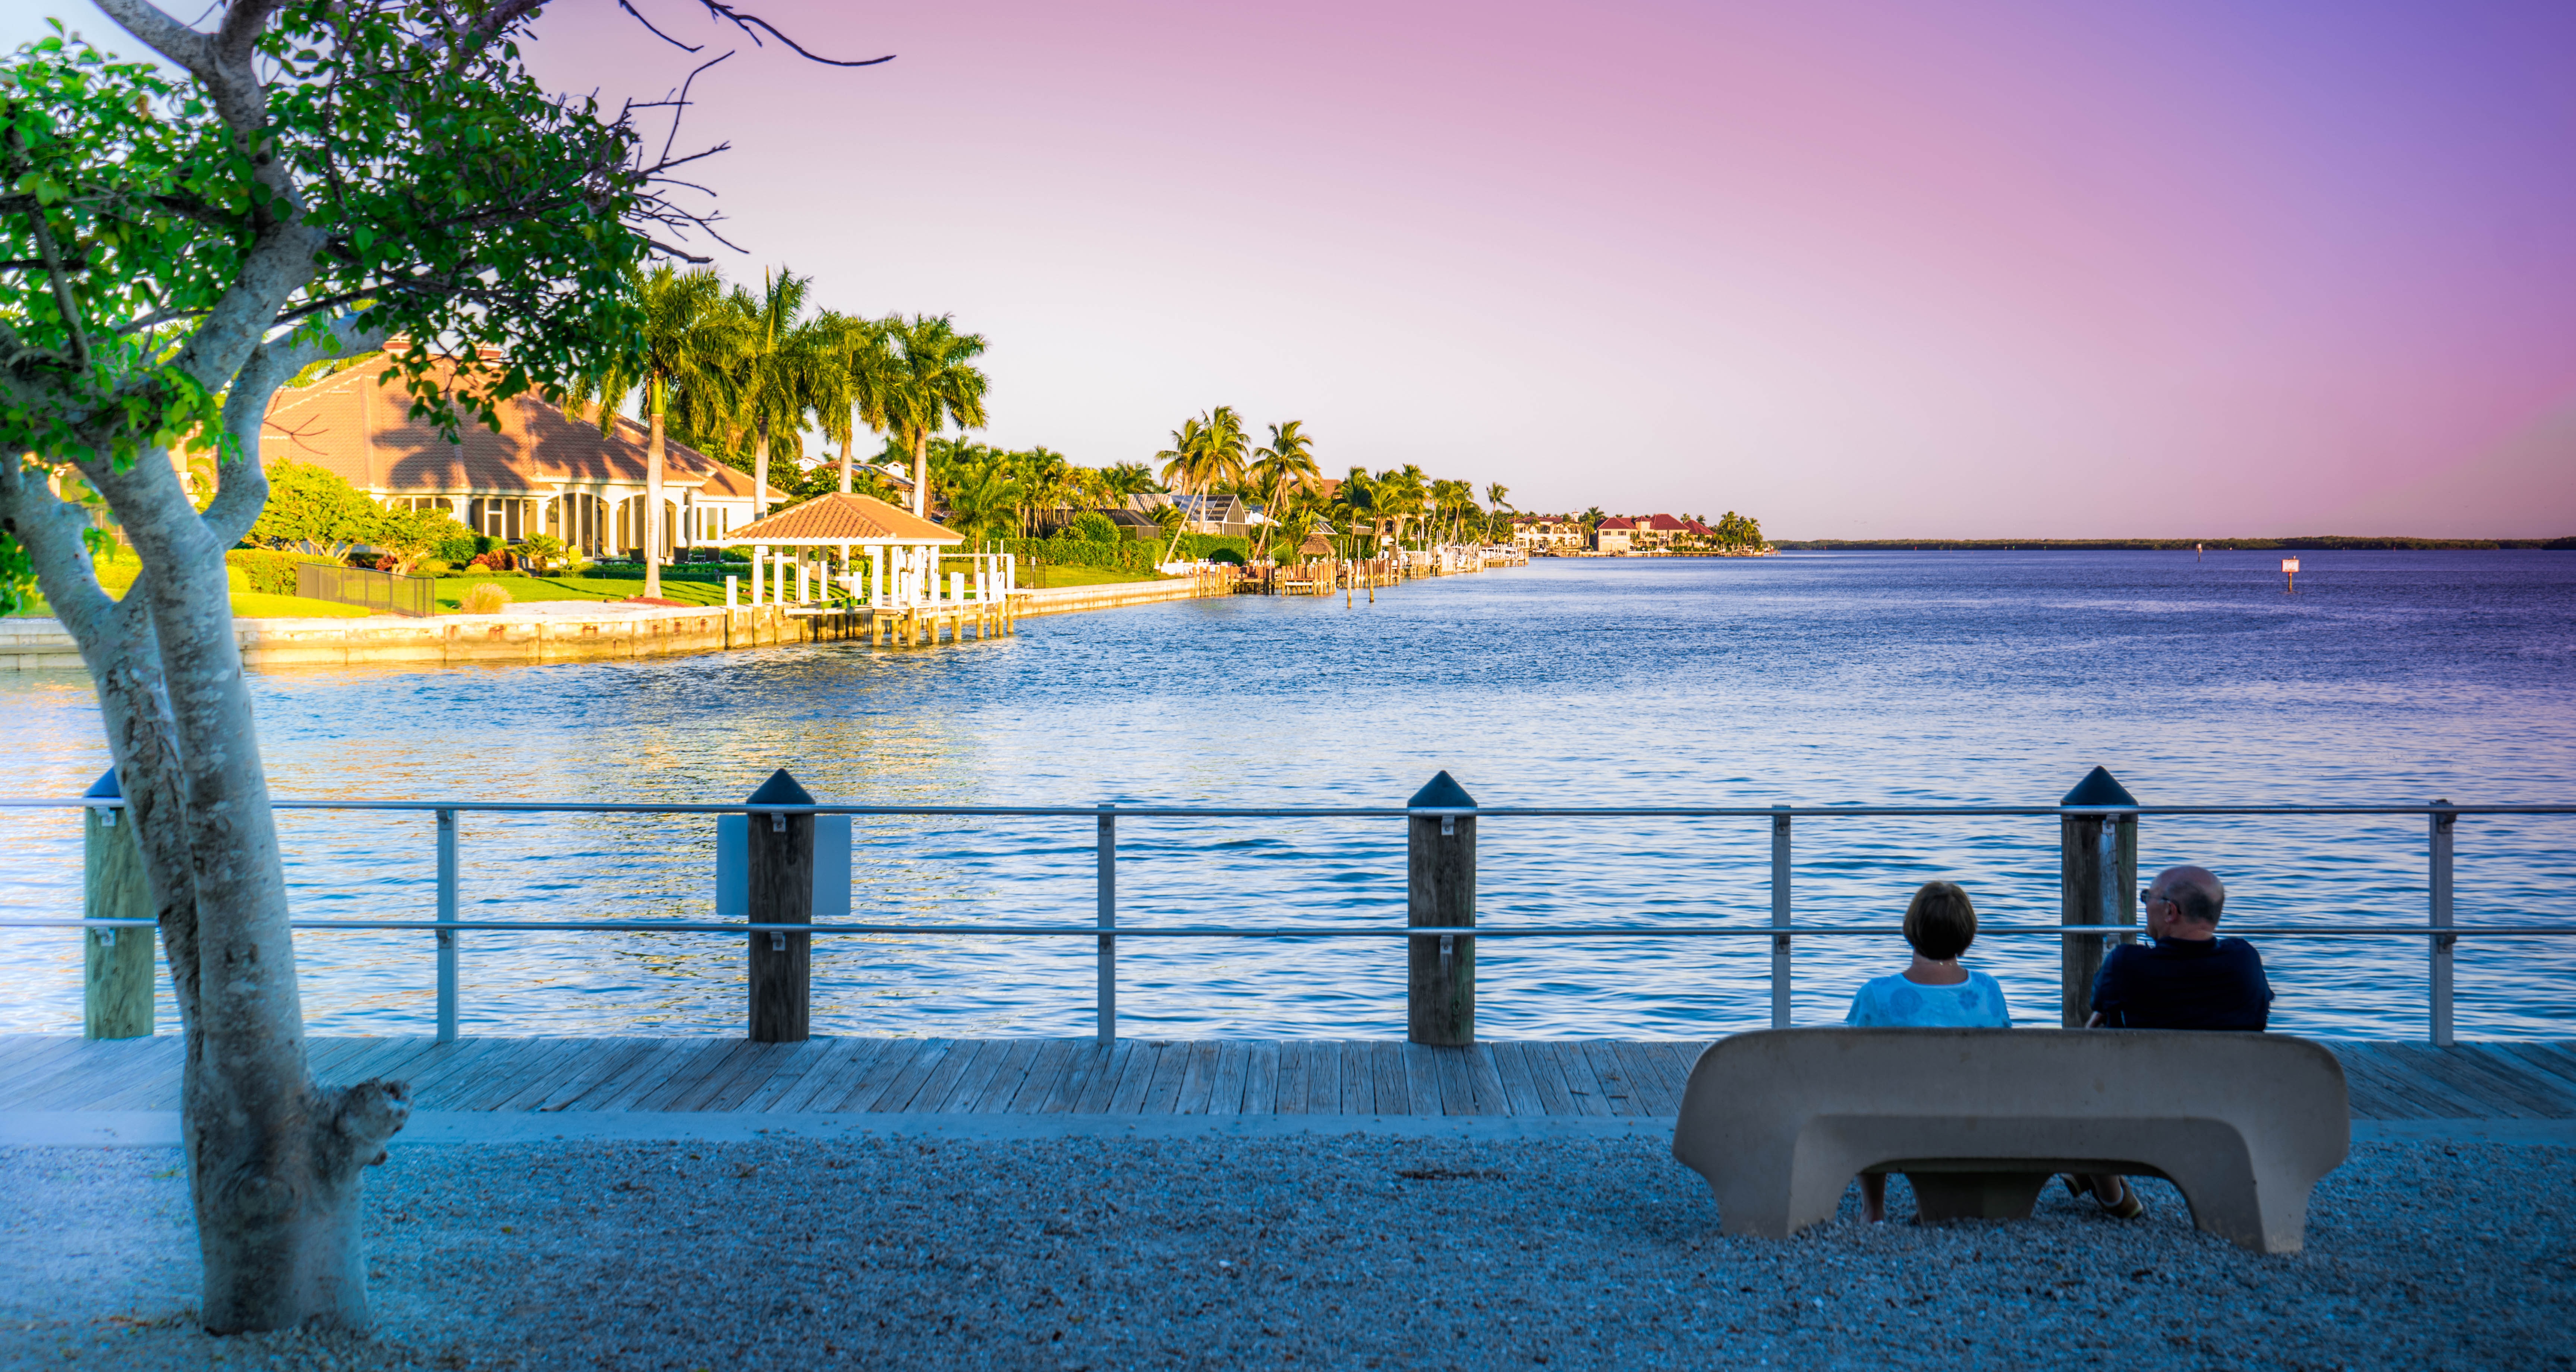
beach, landscape, sea, coast, water, nature, ocean, horizon, sunset, bench, morning, shore, lake, vacation, seaside, dusk, evening, reflection, swimming pool, lagoon, bay, relaxing, resort, gulf, resting, florida, marco island